Myriapoda

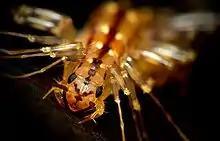
The head of "Scutigera coleoptrata", showing antennae, compound eyes and mouthparts

Myriapods have a single pair of antennae and, in most cases, simple eyes. Exceptions are the two classes of symphylans and pauropods, the millipede order Polydesmida and the centipede order Geophilomorpha, which are all eyeless. The house centipedes (Scutigera) on the other hand, have large and well-developed compound eyes. The mouthparts lie on the underside of the head, with an "epistome" and labrum forming the upper lip, and a pair of maxillae forming the lower lip. A pair of mandibles lie inside the mouth. Myriapods breathe through spiracles that connect to a tracheal system similar to that of insects. There is a long tubular heart that extends through much of the body, but usually few, if any, blood vessels.